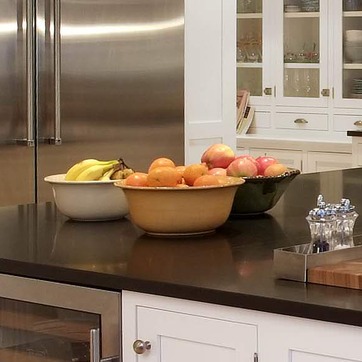
Material: food